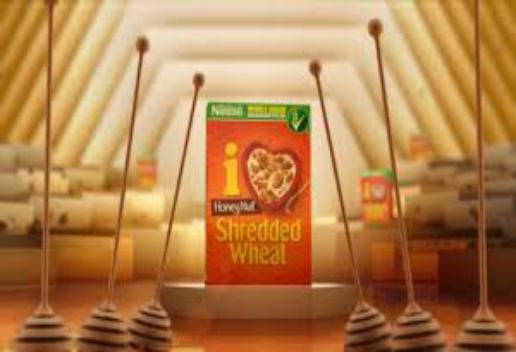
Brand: Honey Nut Shredded Wheat
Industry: Food